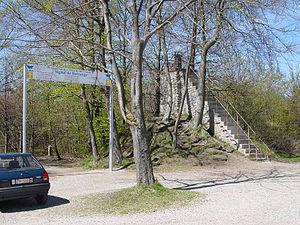
Le signal de Botrange est, depuis 1919, le point culminant de la Belgique à une altitude de 694 mètres. Il se trouve sur le plateau des Hautes Fagnes, dans le massif ardennais, en province de Liège, dans la commune de Waimes. Sa situation lui vaut un rude climat, enregistré par une station météorologique.